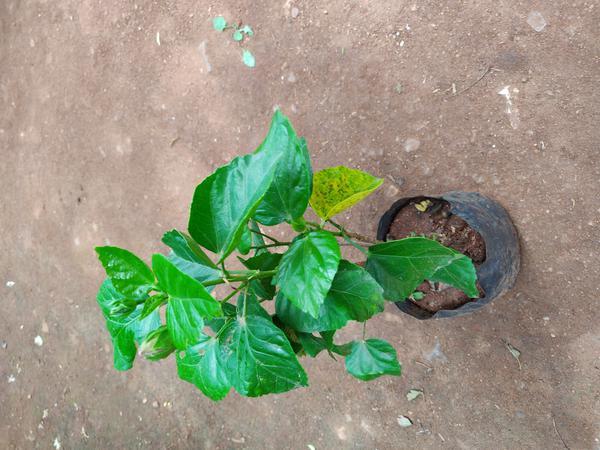
Plant: Hibiscus